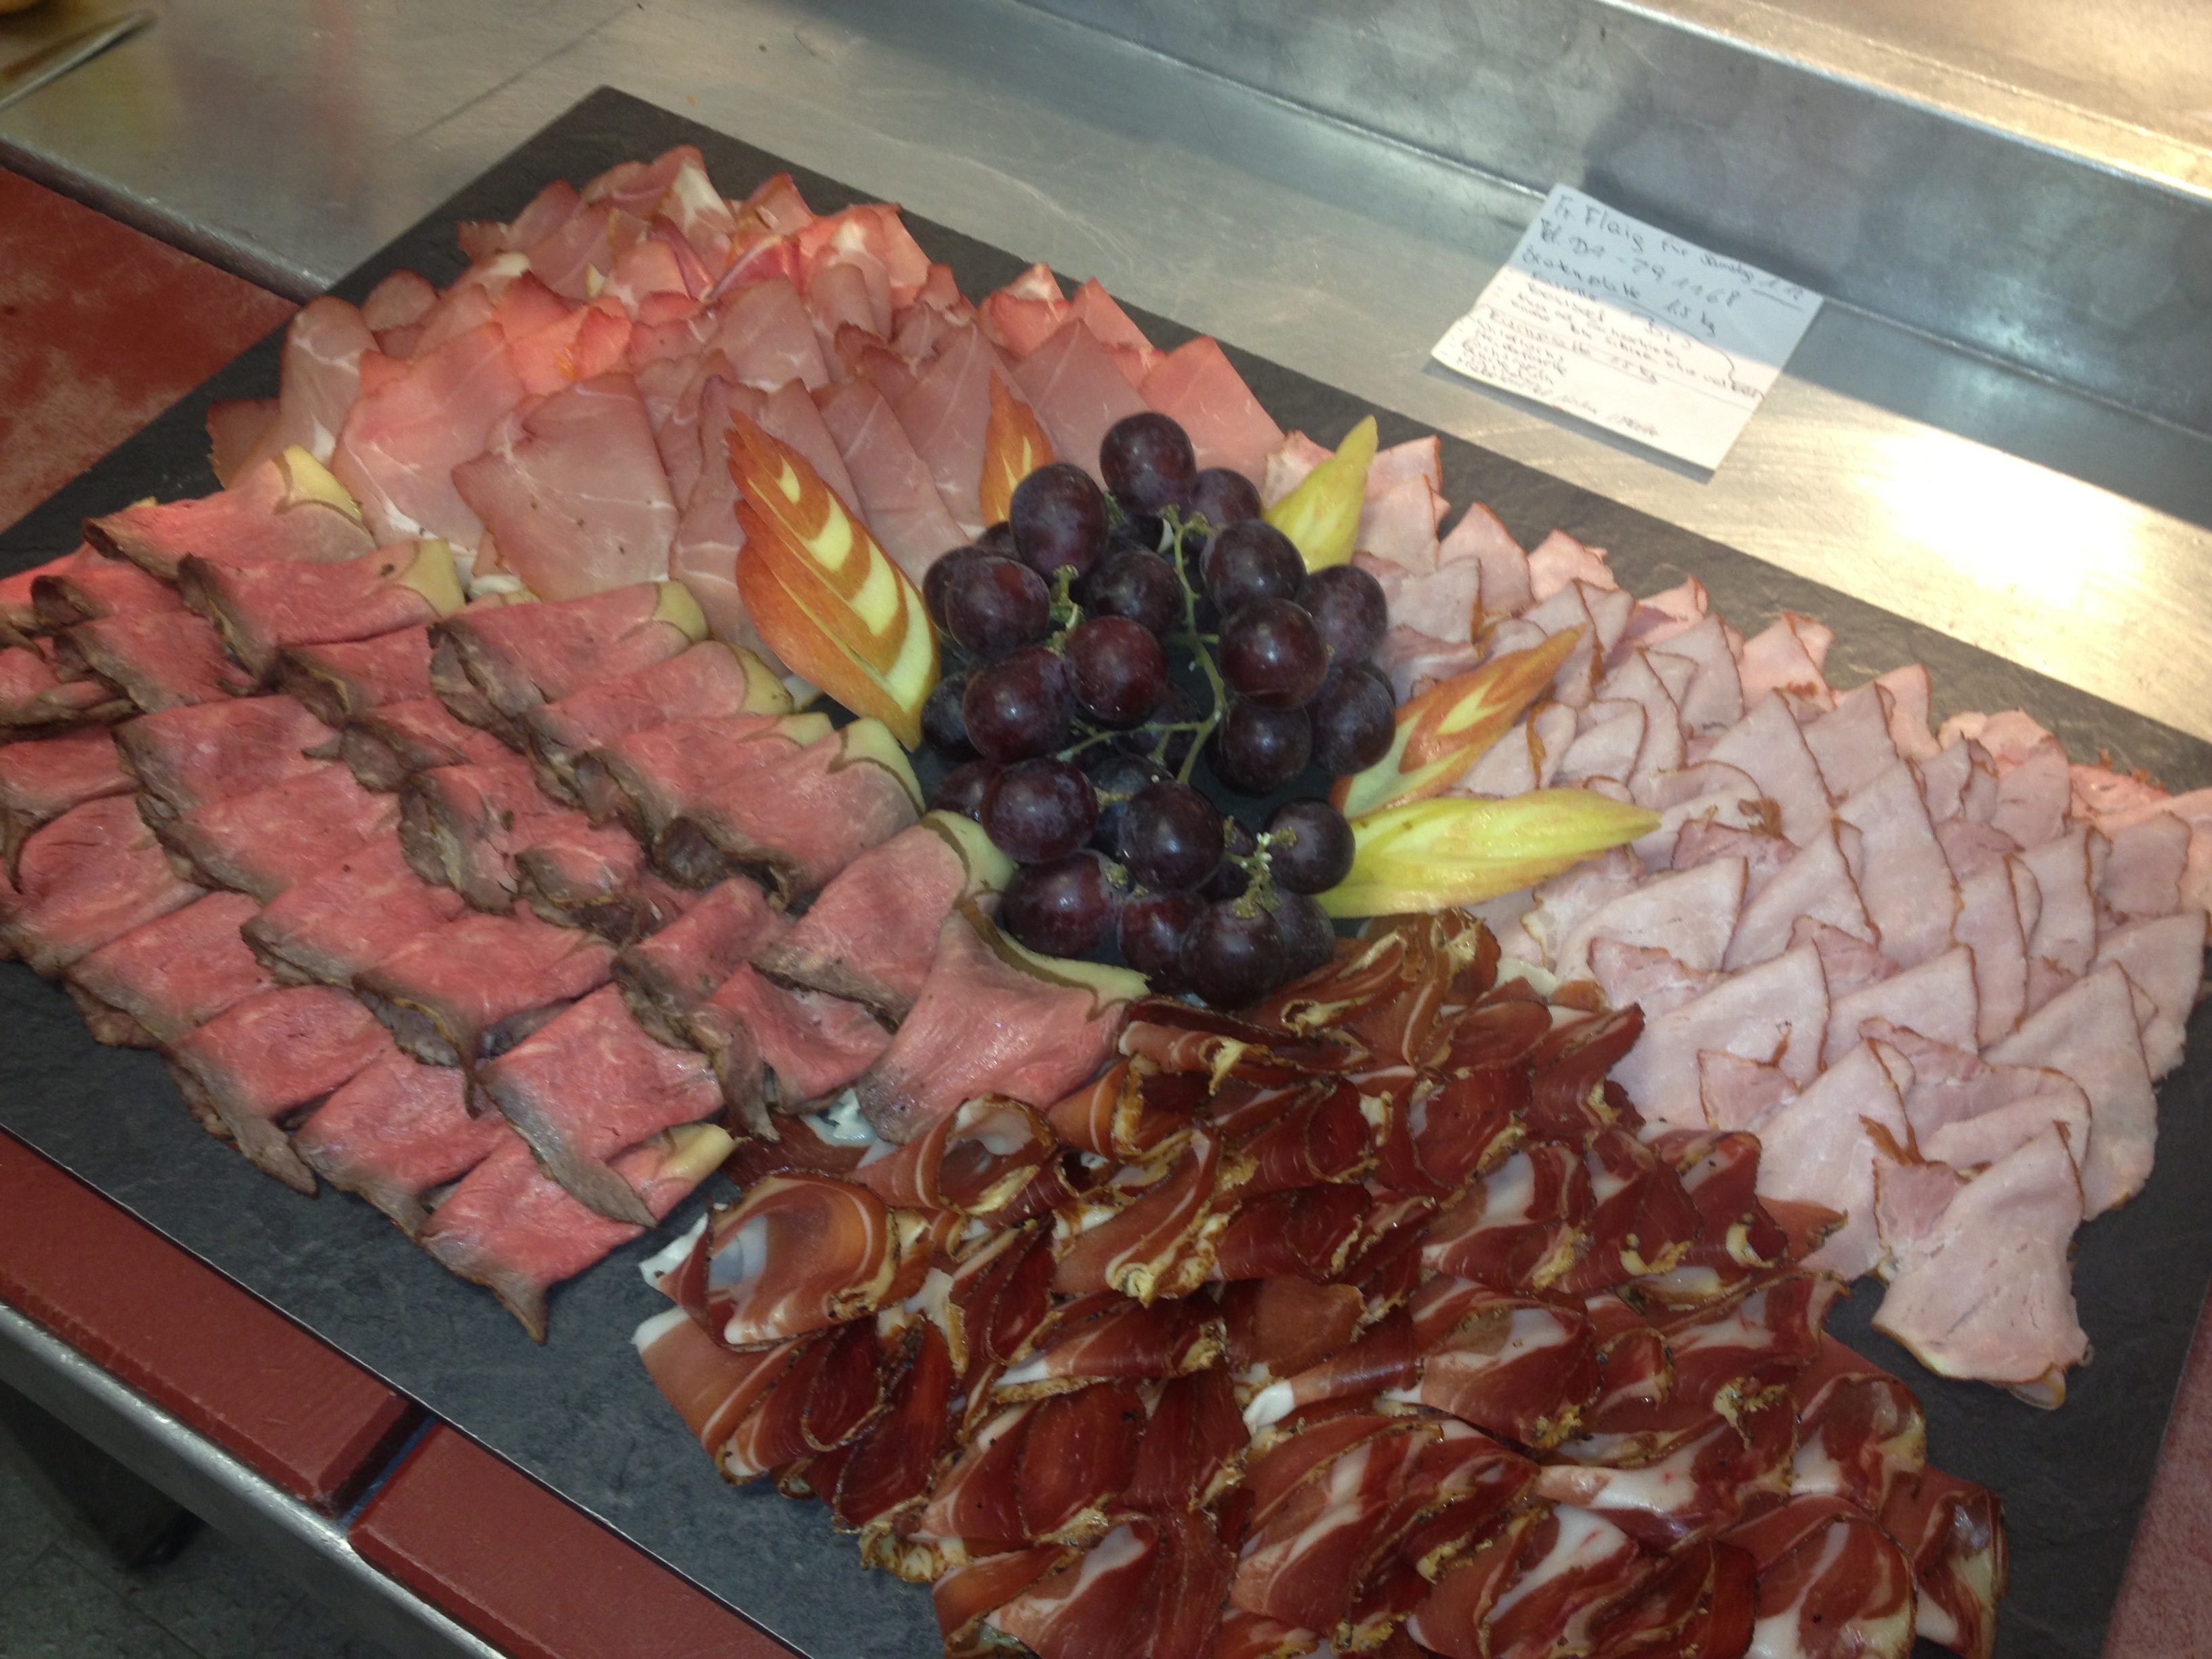
celebration, dish, meal, food, wedding, eat, meat, cuisine, delicious, buffet, festival, party, tasty, fry, birthday, ham, charcuterie, served, grilling, roast beef, churrasco food